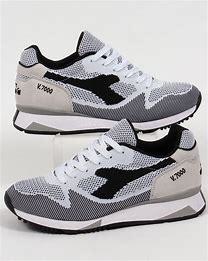
Brand: Diadora
Model: V7000